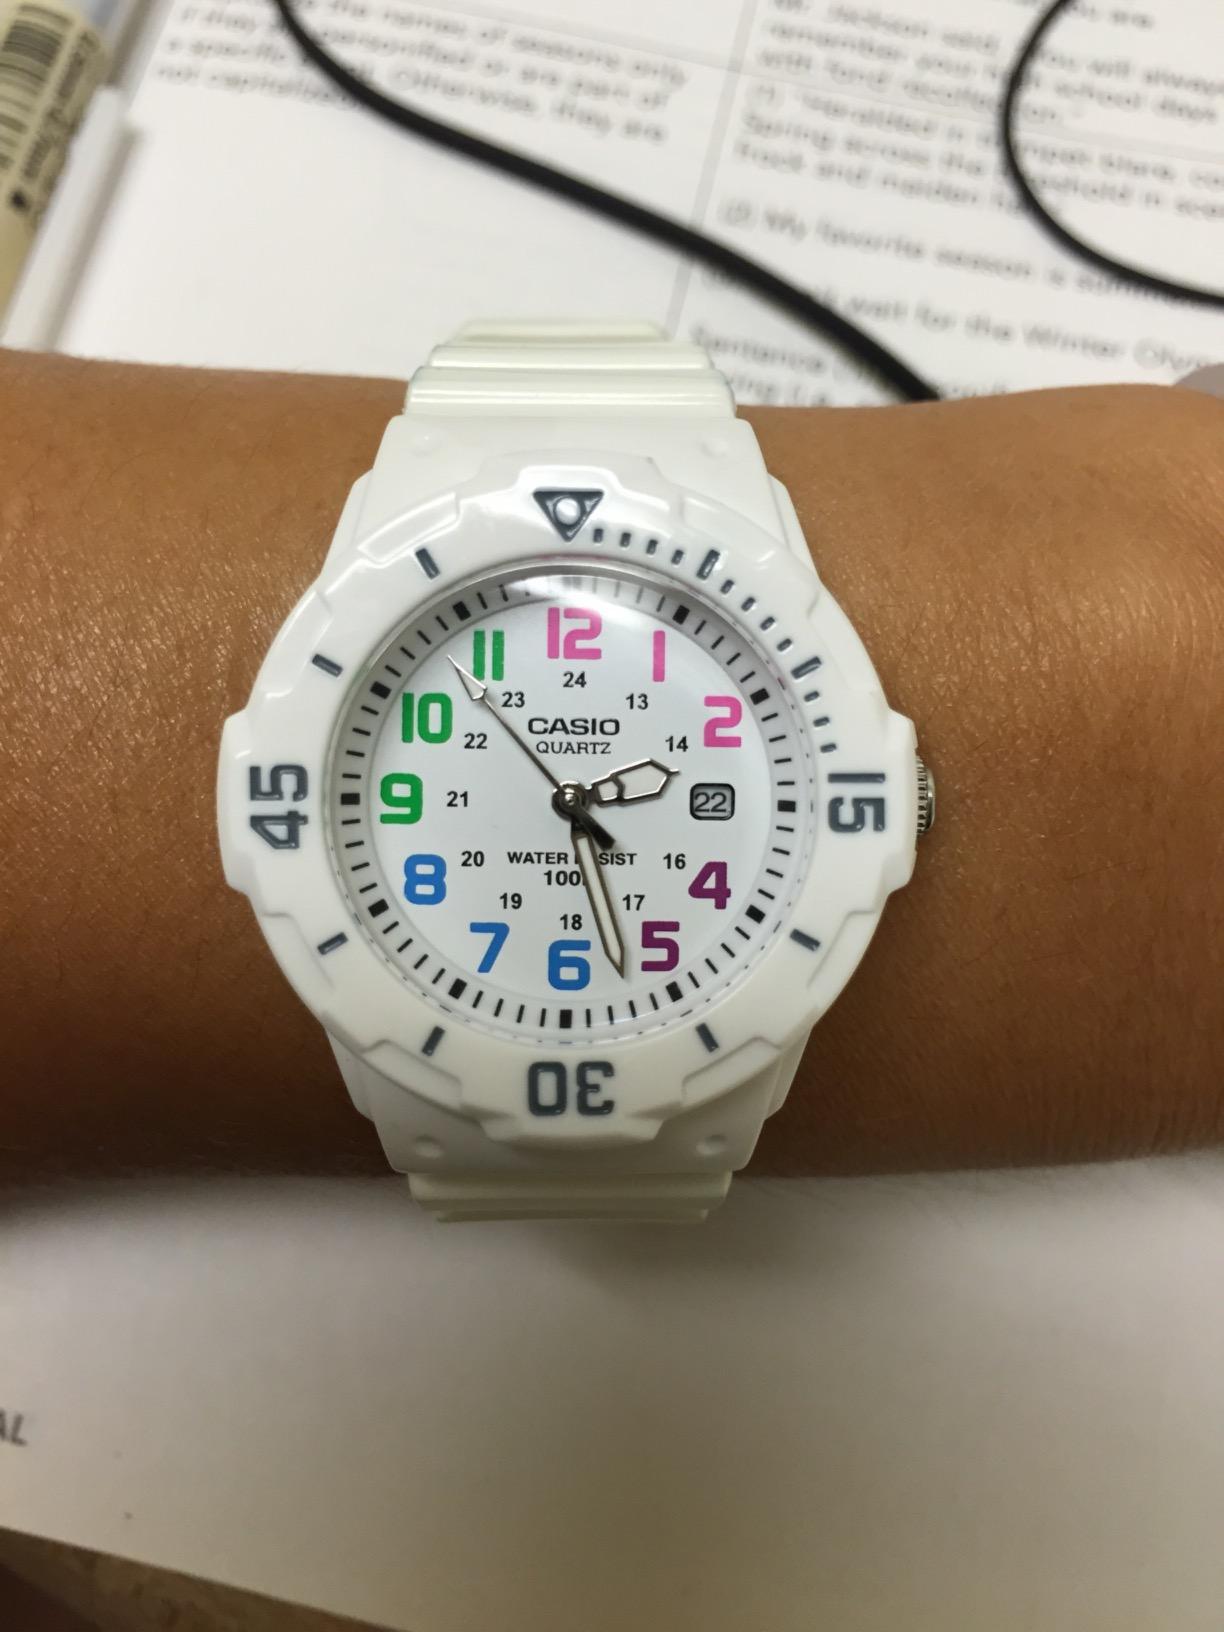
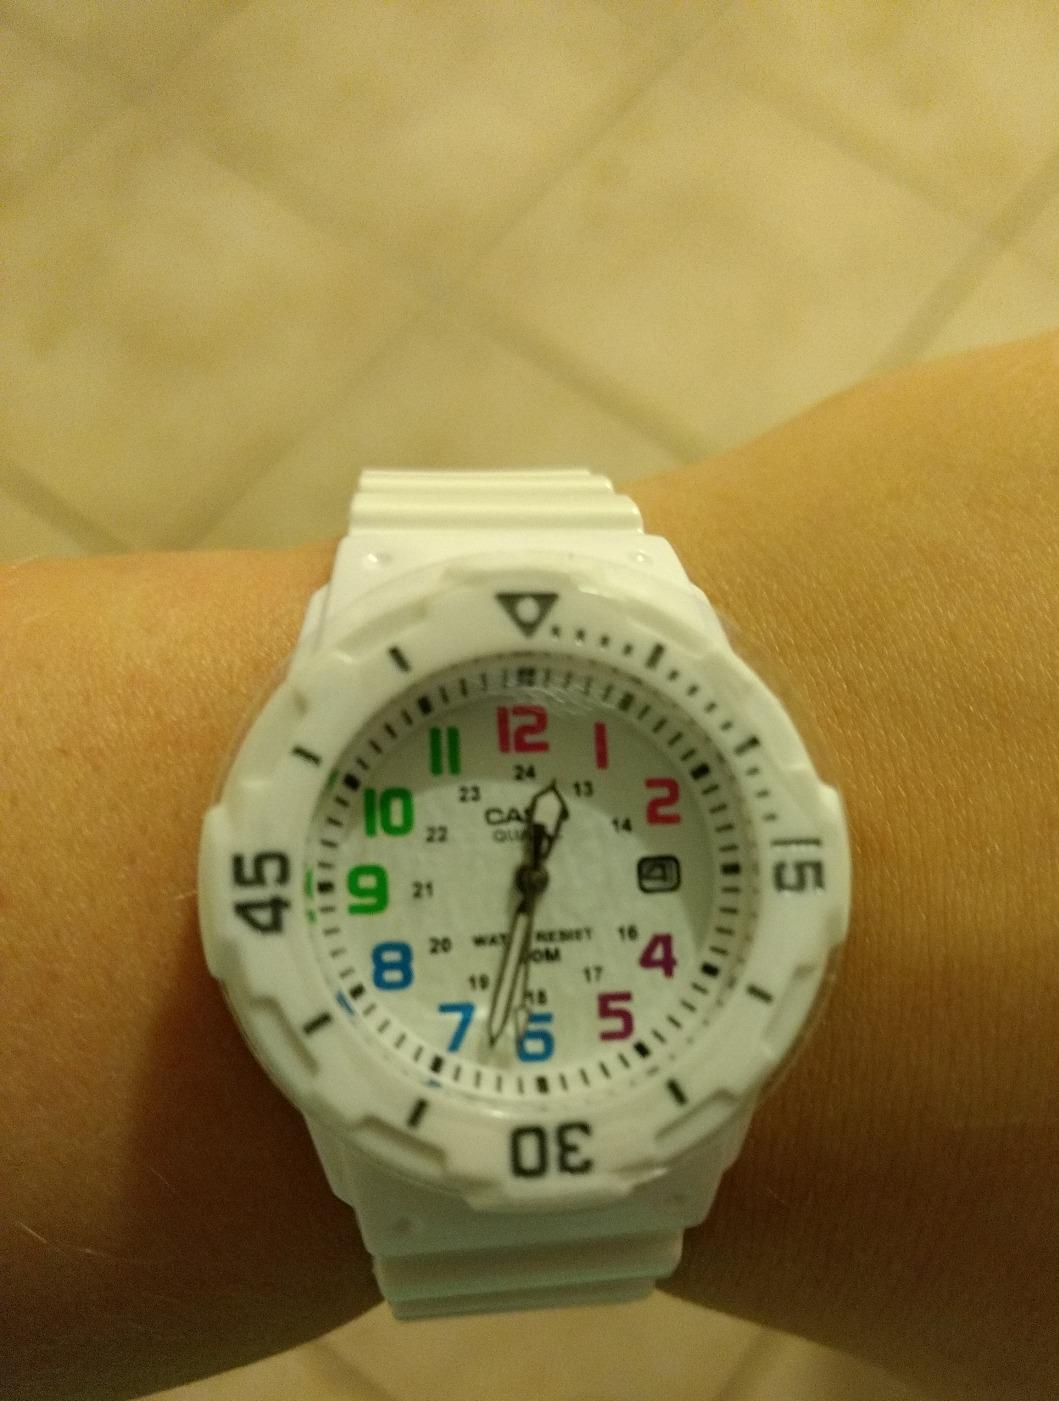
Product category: accessories_watch
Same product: yes